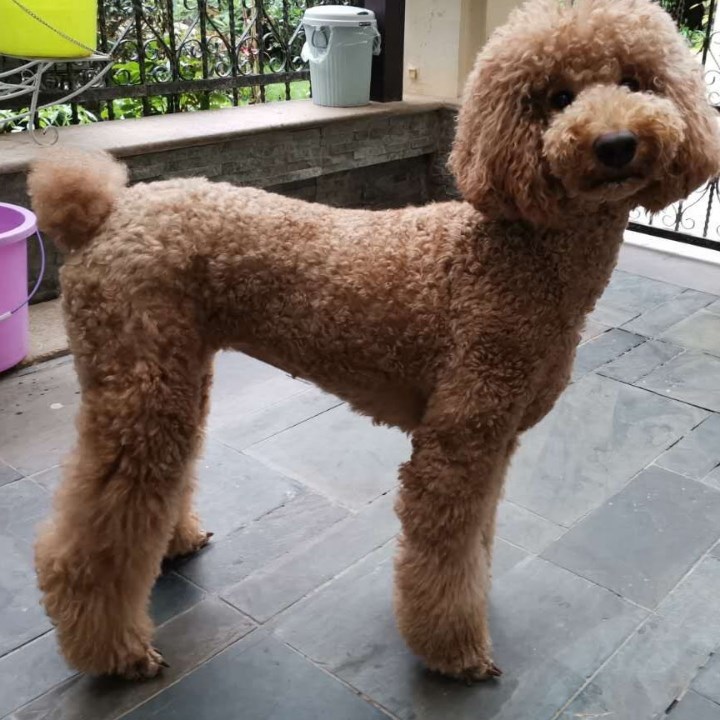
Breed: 316-n000118-standard_poodle